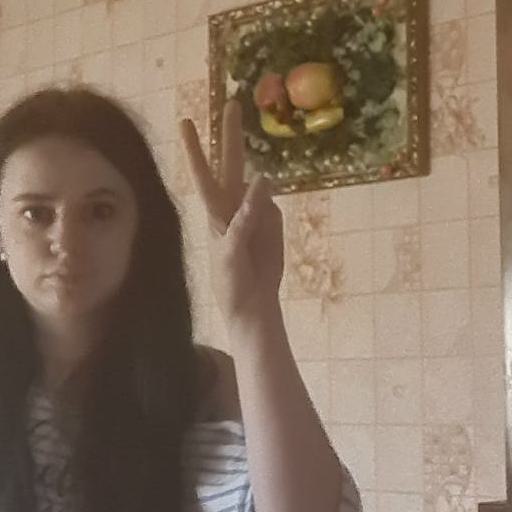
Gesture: peace